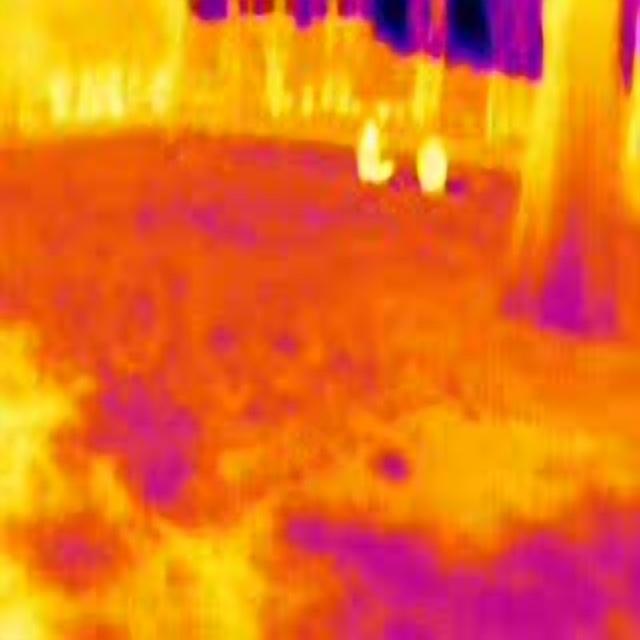
Detected objects:
label: person
label: person